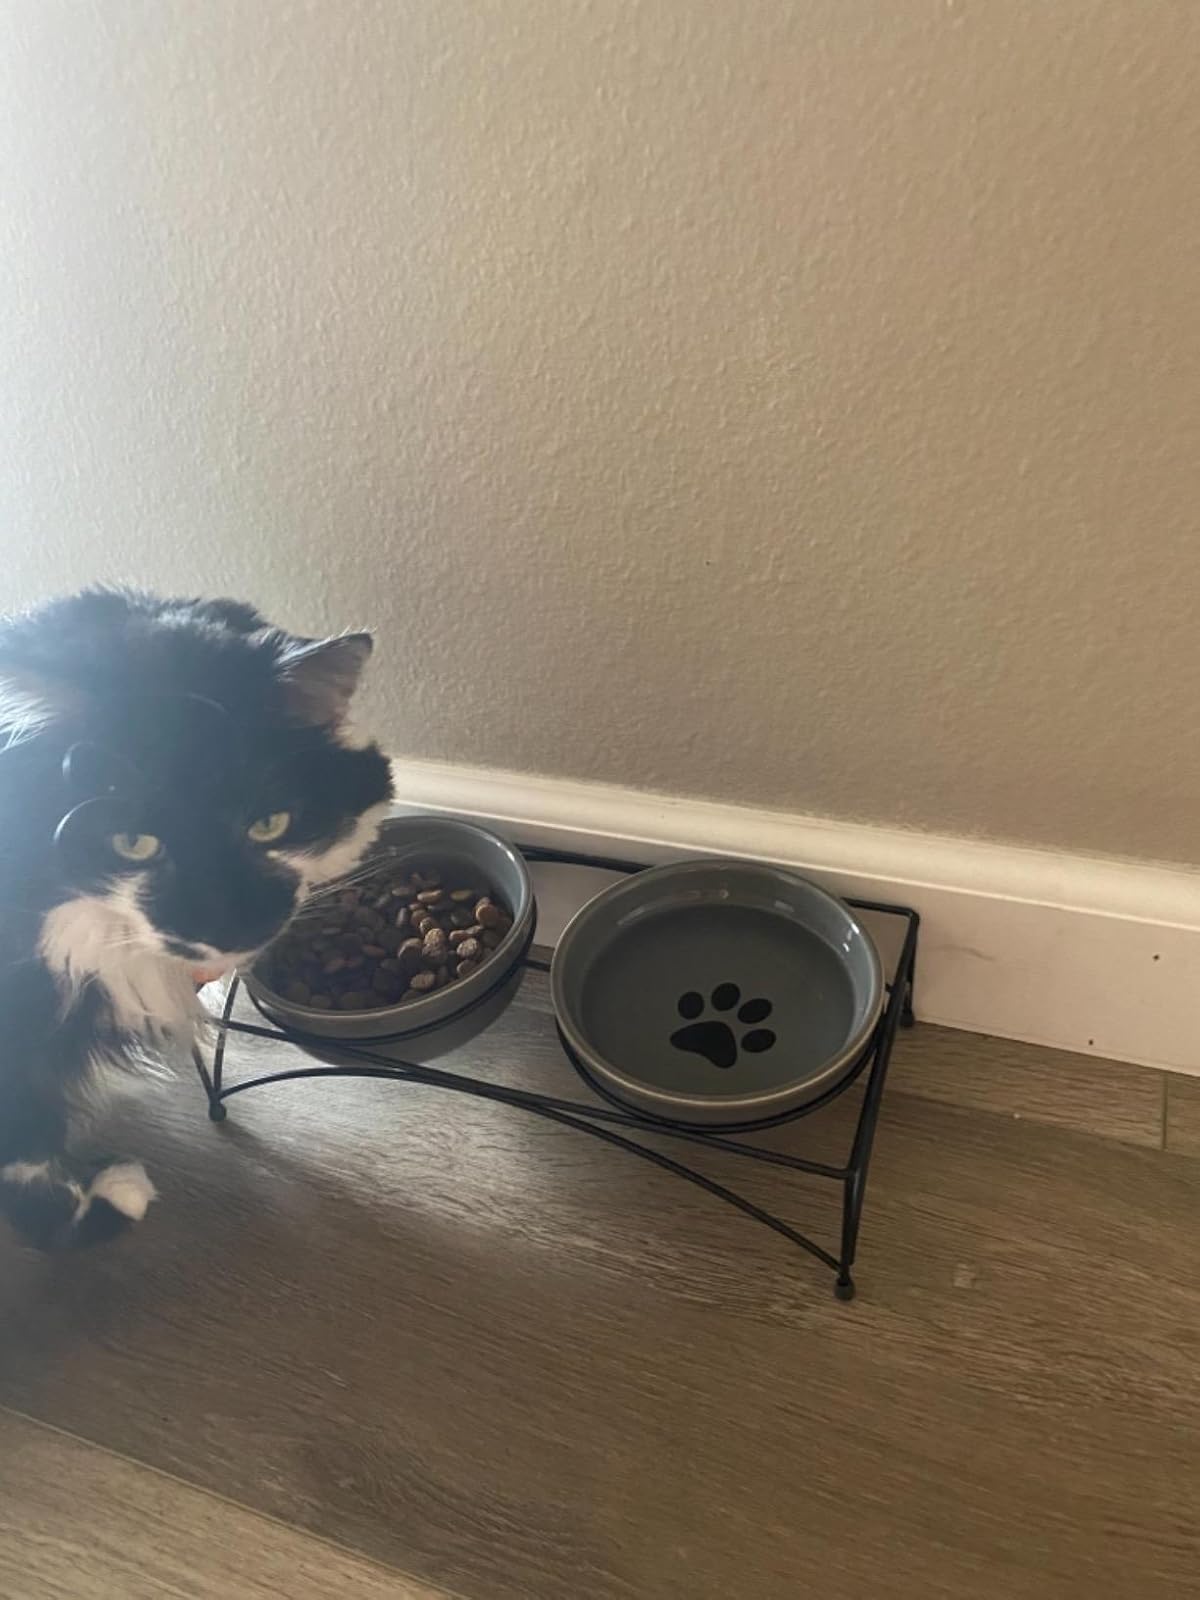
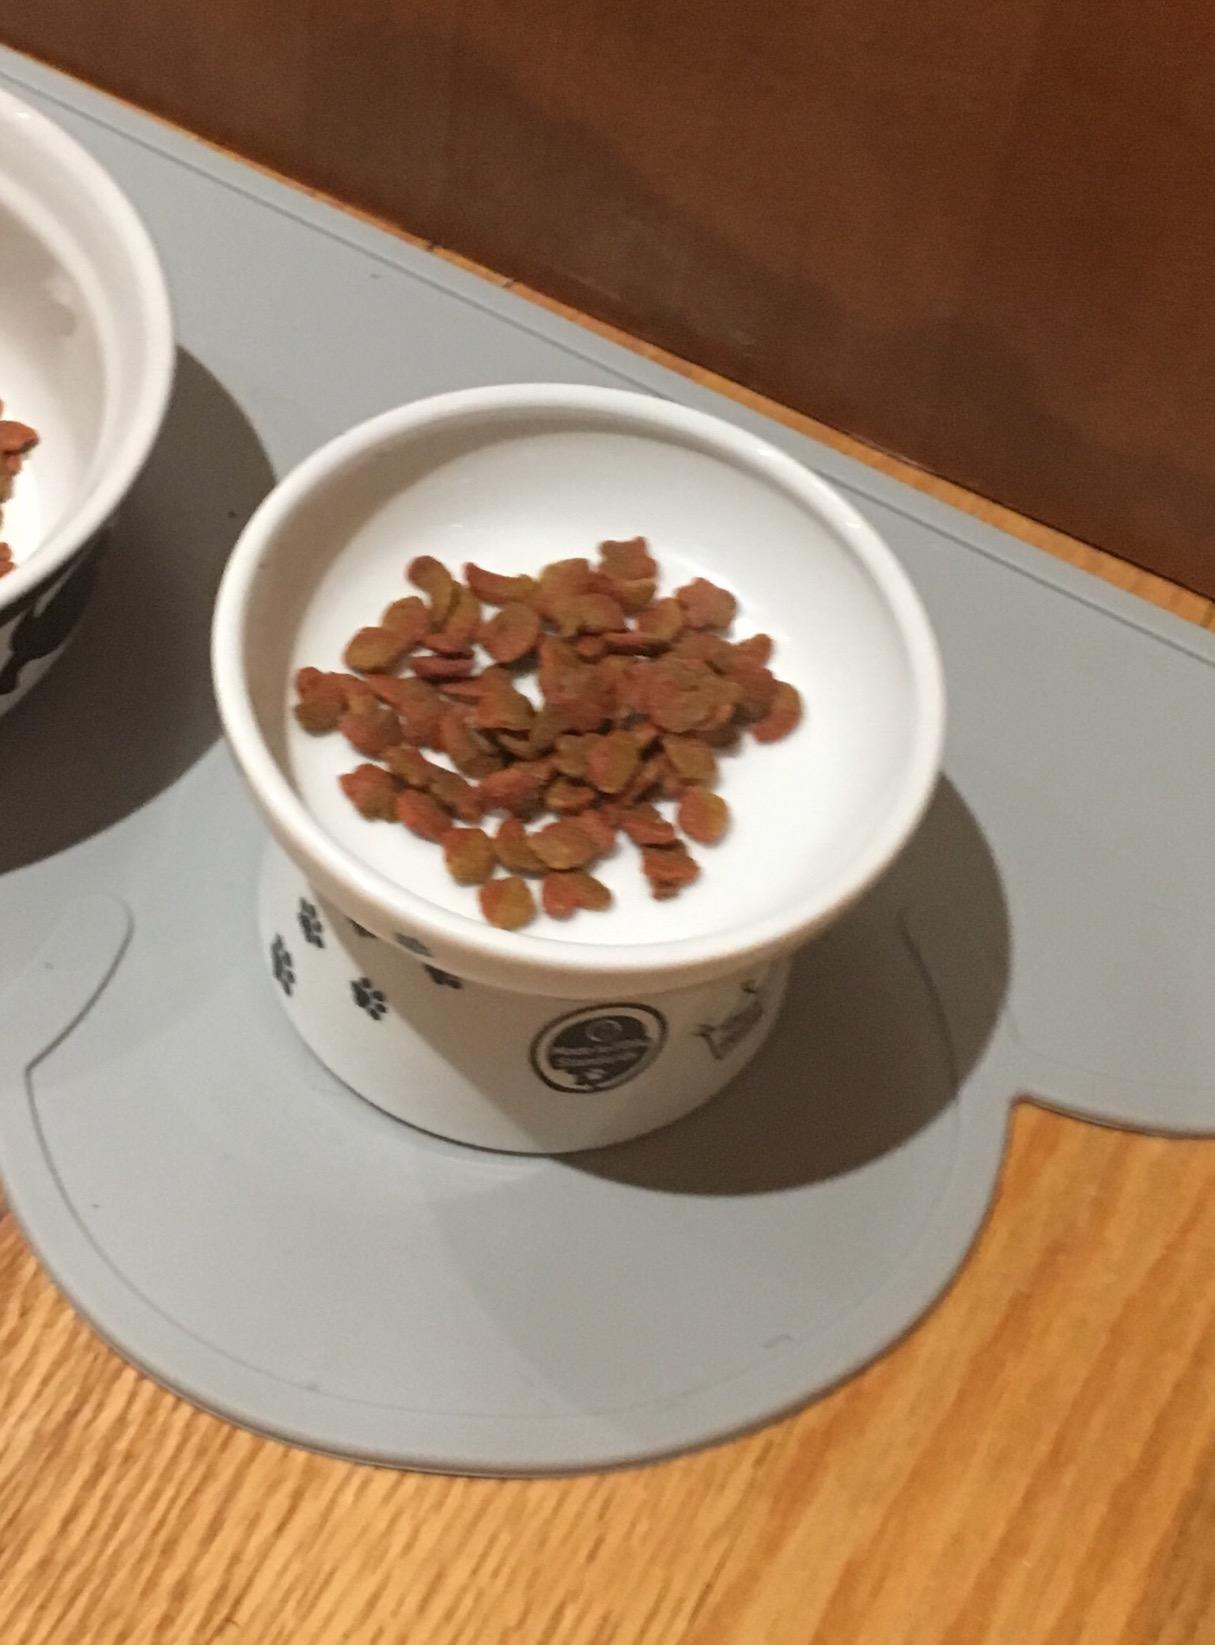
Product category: items_bowl
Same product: no